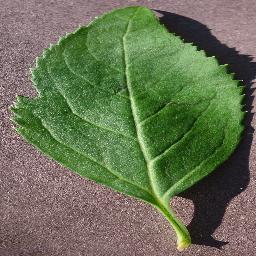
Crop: cherry
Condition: (including_sour)_healthy